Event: Nepal Earthquake
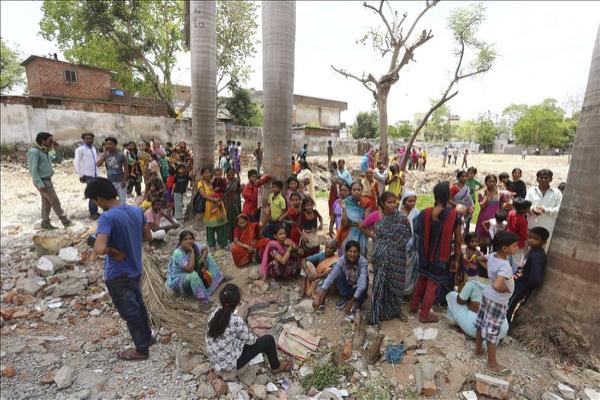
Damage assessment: damage